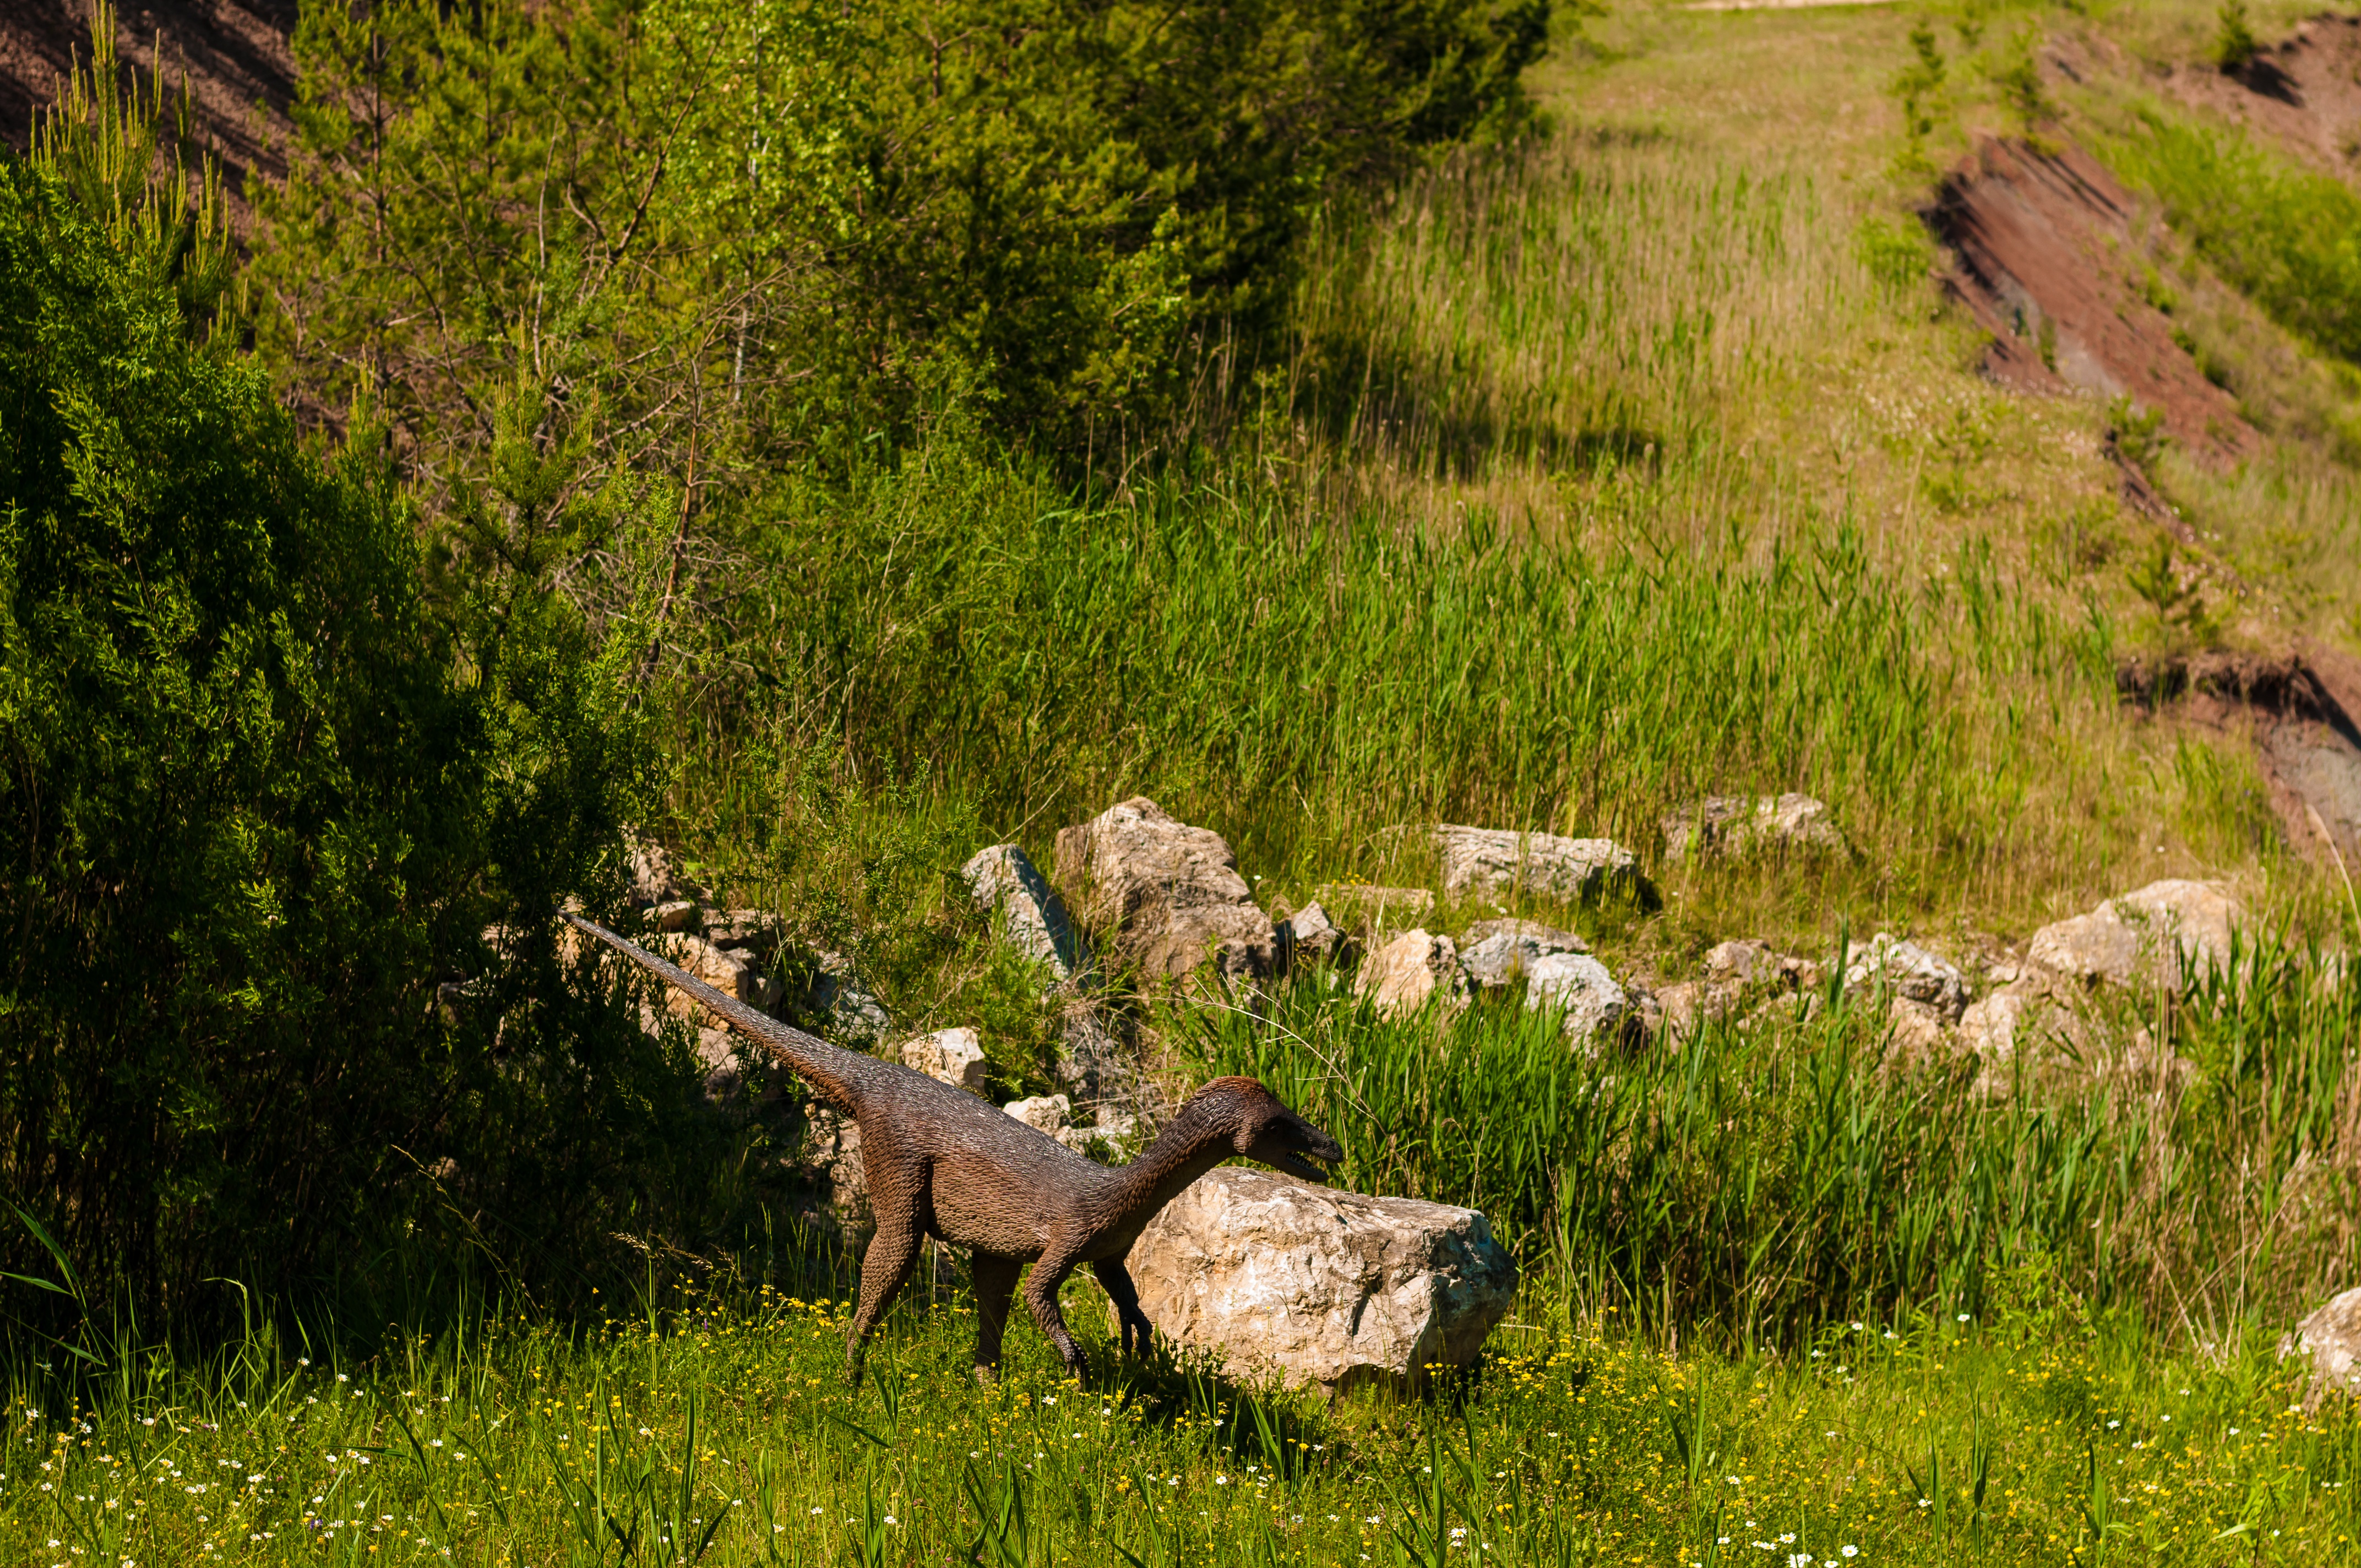
tree, forest, grass, wilderness, open, meadow, old, animal, wildlife, model, natural, park, mammal, ancient, predator, dead, fauna, lizard, shark, mouth, great, legs, poland, insects, monster, giant, dragon, age, history, skeleton, large, fossil, woodland, rex, exhibition, bad, habitat, dinosaur, hunter, tooth, extinct, ecosystem, prehistoric, paleontology, tyrannosaurus, stegosaurus, evil, pterodactyl, jurassic, triceratops, carnivores, dino, allosaurus, the figurine, jaws, gad, terrible, excursions, monstrous, theropods, spinosaurus, giganotosaurus, afrovenator, acrocanthosaurus, ceratosaurus, masiakazaur, sauropodomorpha, diplodocus, brachiosaurus, argentinosaurus, ceratopsians, centrosaurus, stygimoloch, ornithopods, iguanodon, edmontosaurus, heterodontozaur, abrictosaurus, kentrosaurus, akantofolis, animantarks, ankylosaurid, tanystropheus, quetzalcoatlus, plesiosaur, jurapark, krasiej w, natural environment